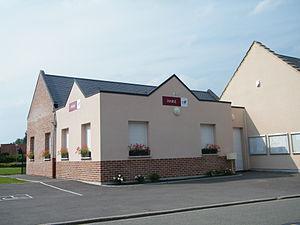
Mairie.
Talmas est une commune française située dans le département de la Somme, en région Hauts-de-France, réputée pour les « muches », vaste réseau de galeries creusées dans le calcaire, qui servirent d'abri à la population pendant l'occupation espagnole au début du XVIIᵉ siècle.